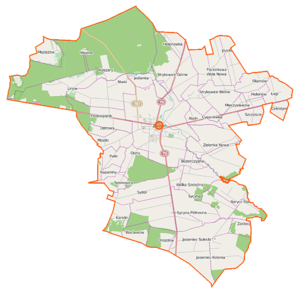
La gmina Zwoleń est un district administratif situé en milieu mixte du powiat de Zwoleń dans la voïvodie de Mazovie, dans le centre-est de la Pologne.